Grosscup Road Historic District

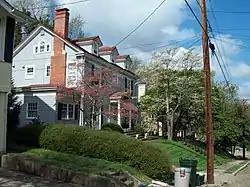
Grosscup Road Homes, April 2009

Grosscup Road Historic District is a national historic district located at Charleston, West Virginia. The district is a neighborhood of 22, 19th and early 20th century residences. They are architecturally and historically significant residences that were, and remain today, the residences of Charleston's prominent industrial, commercial, and political families.